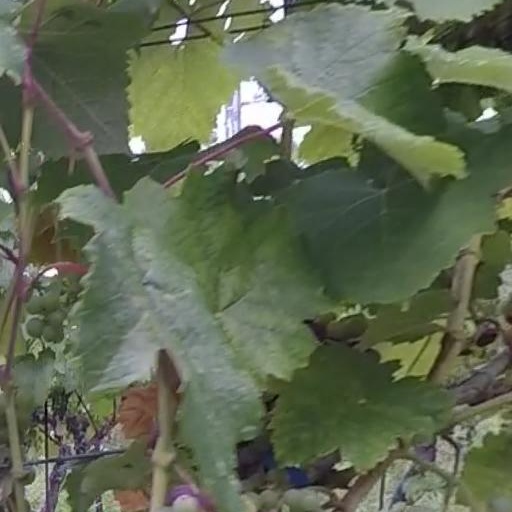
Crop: grape